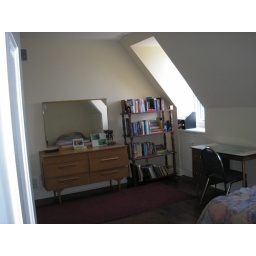
bedroom in estate house angle 2